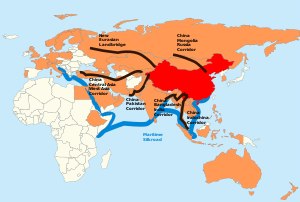
One Belt, One Road
Kina i rødt, medlemmer af Asian Infrastructure Investment Bank i orange, de seks transportkorridorer i sort
Projektet One Belt One Road binder de kinesiske målsætninger sammen om at bygge en interkontinental netværksinfrastruktur mellem Europa, Afrika, Asien og Kina. Projektet startede i 2013.